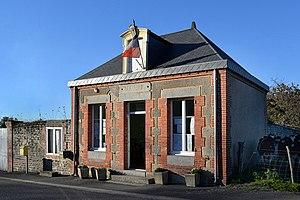
Cossesseville (Calvados)
Cossesseville est une commune française, située dans le département du Calvados en région Normandie, peuplée de 95 habitants.